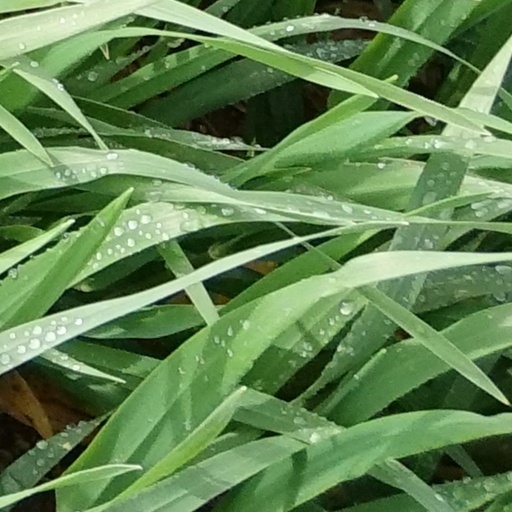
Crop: wheat